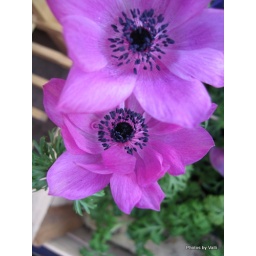
Flowers in a box beside the road